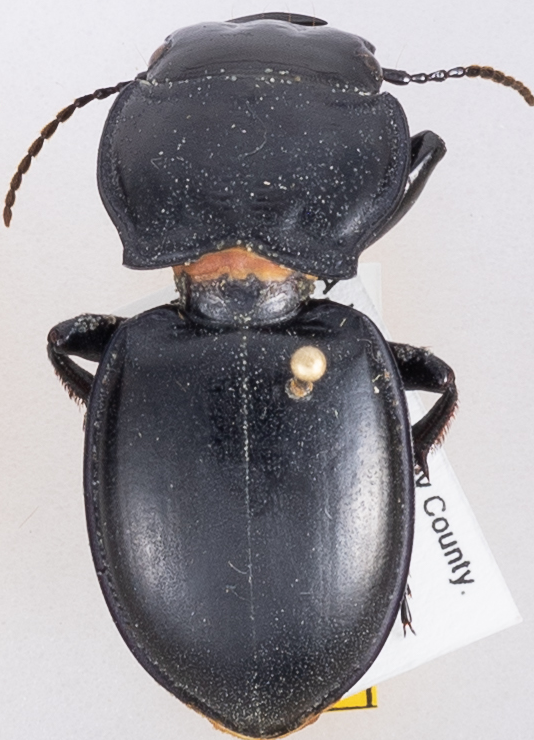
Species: Pasimachus californicus
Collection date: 2015-08-17
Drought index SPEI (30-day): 0.318
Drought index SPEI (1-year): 0.454
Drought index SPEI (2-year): -0.27